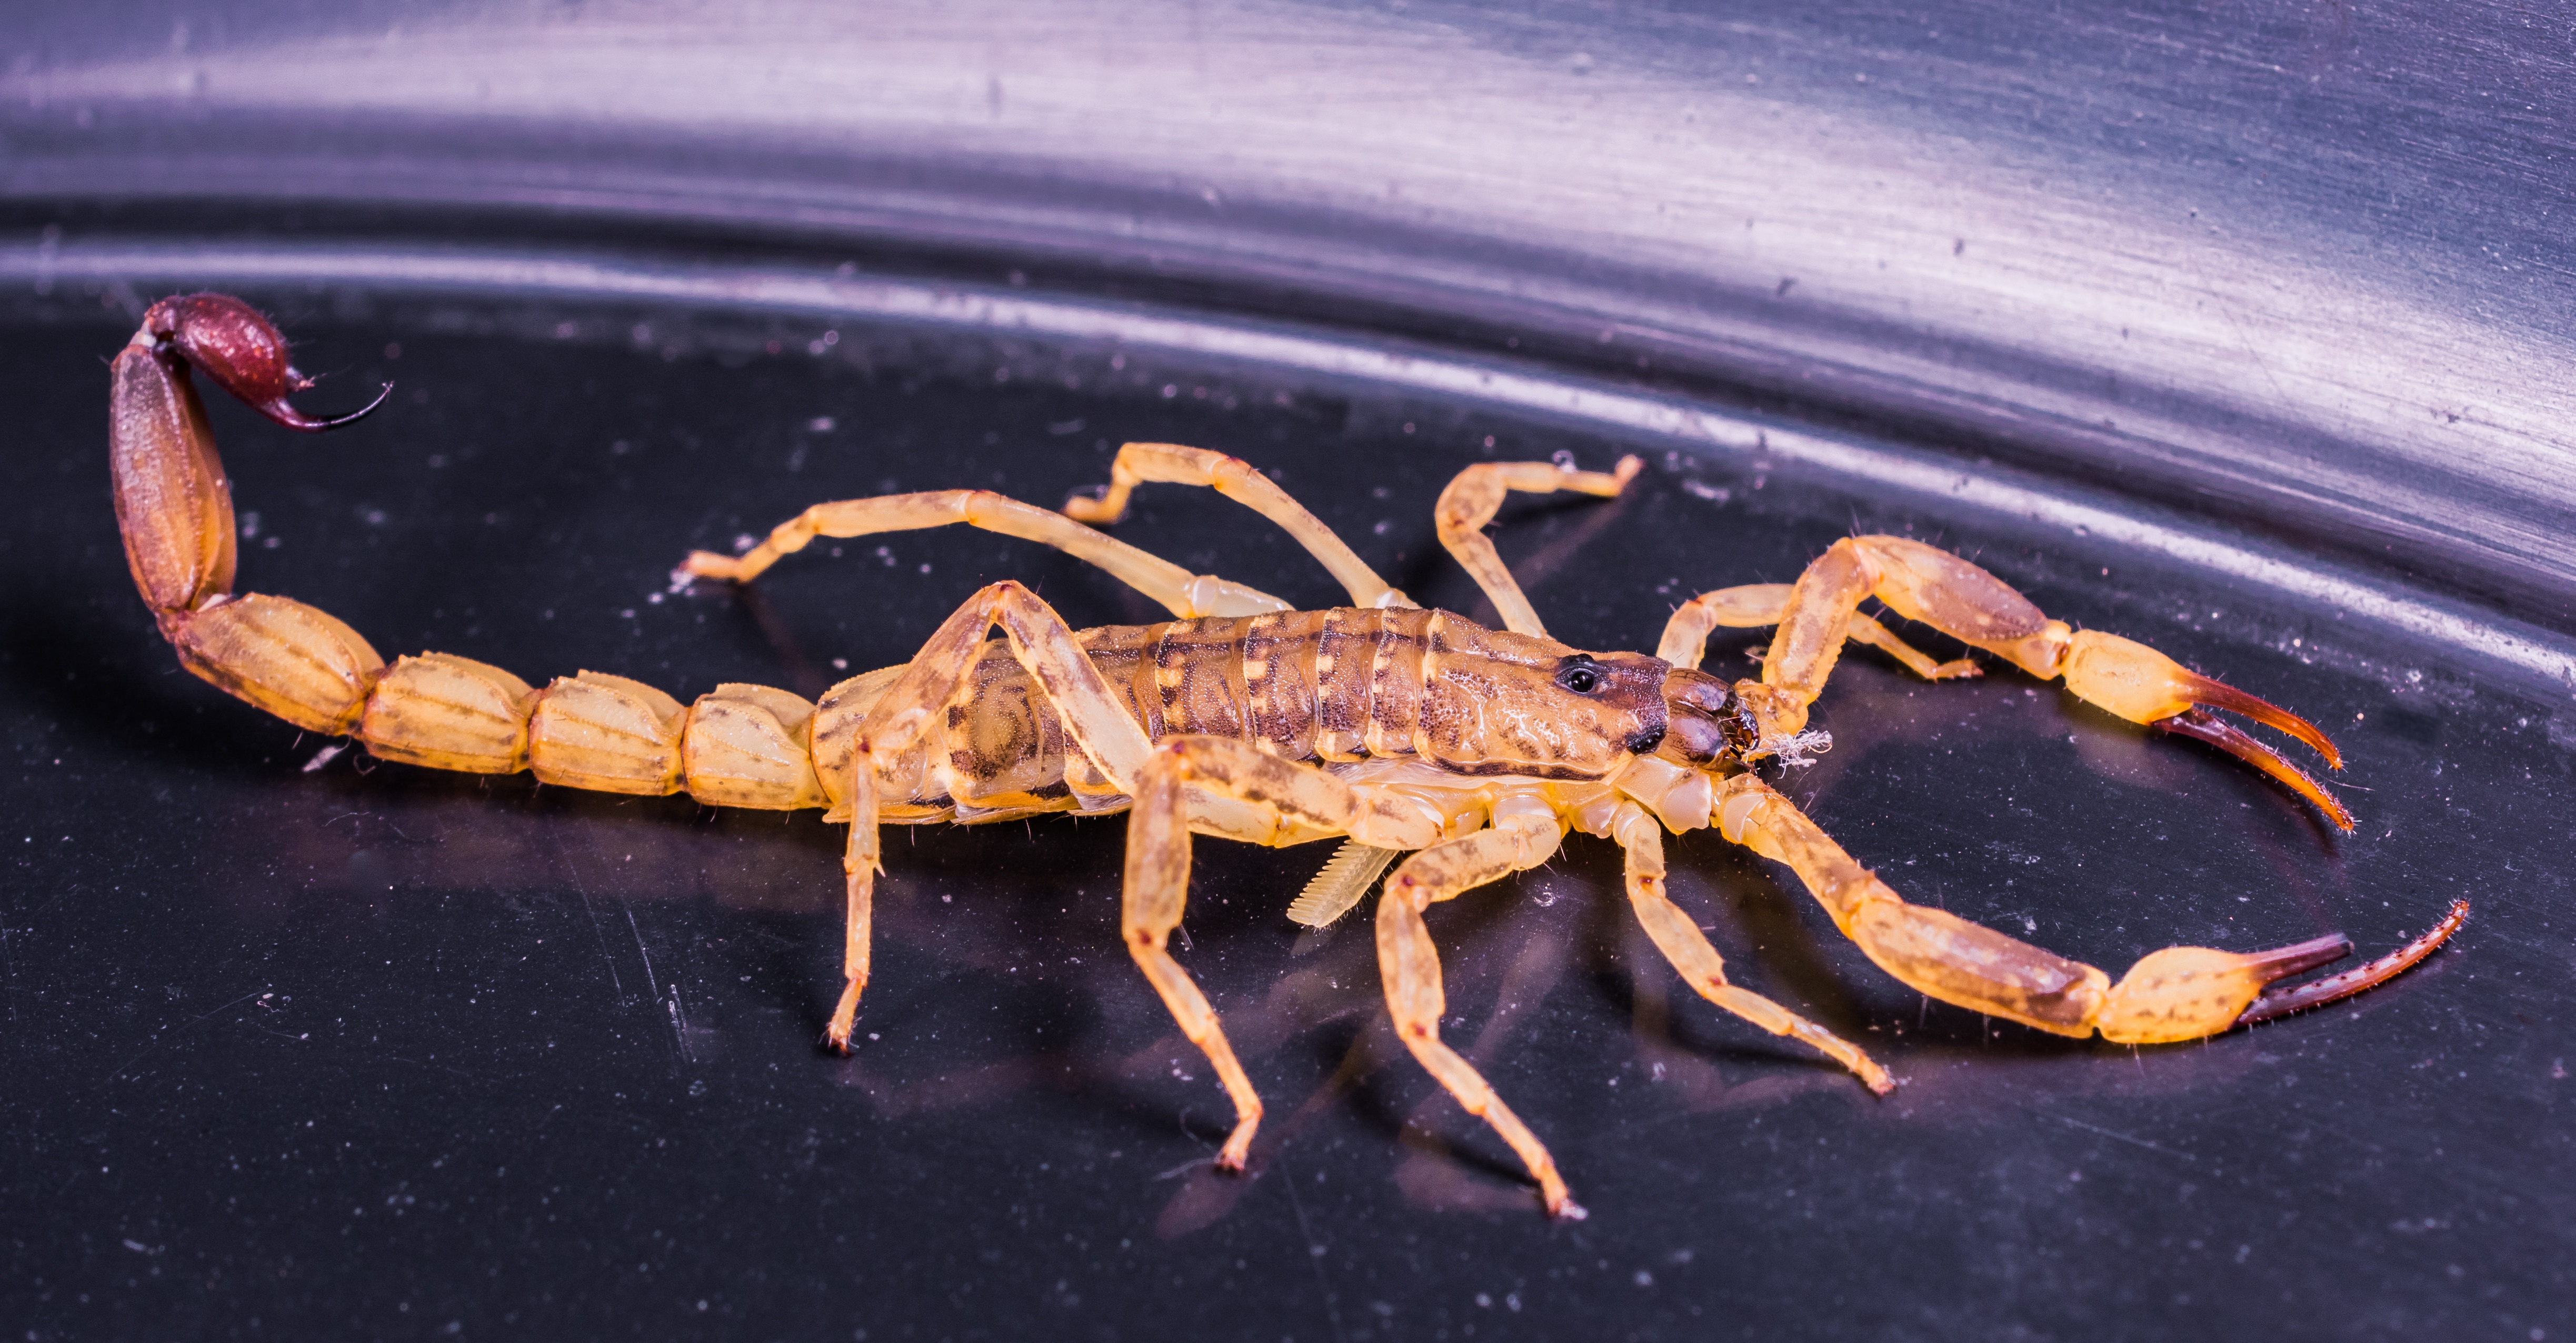
seafood, brown, fauna, invertebrate, toxic, scorpion, arachnid, scorpio, macro photography, arthropod